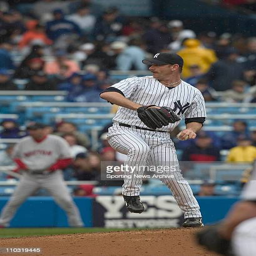
baseball player during the loss